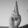
ASL letter: R